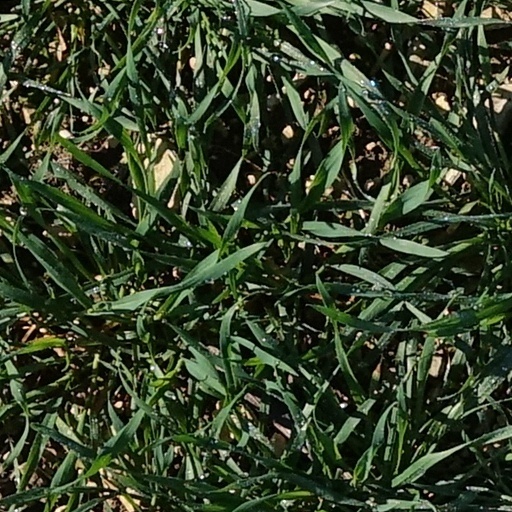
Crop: wheat